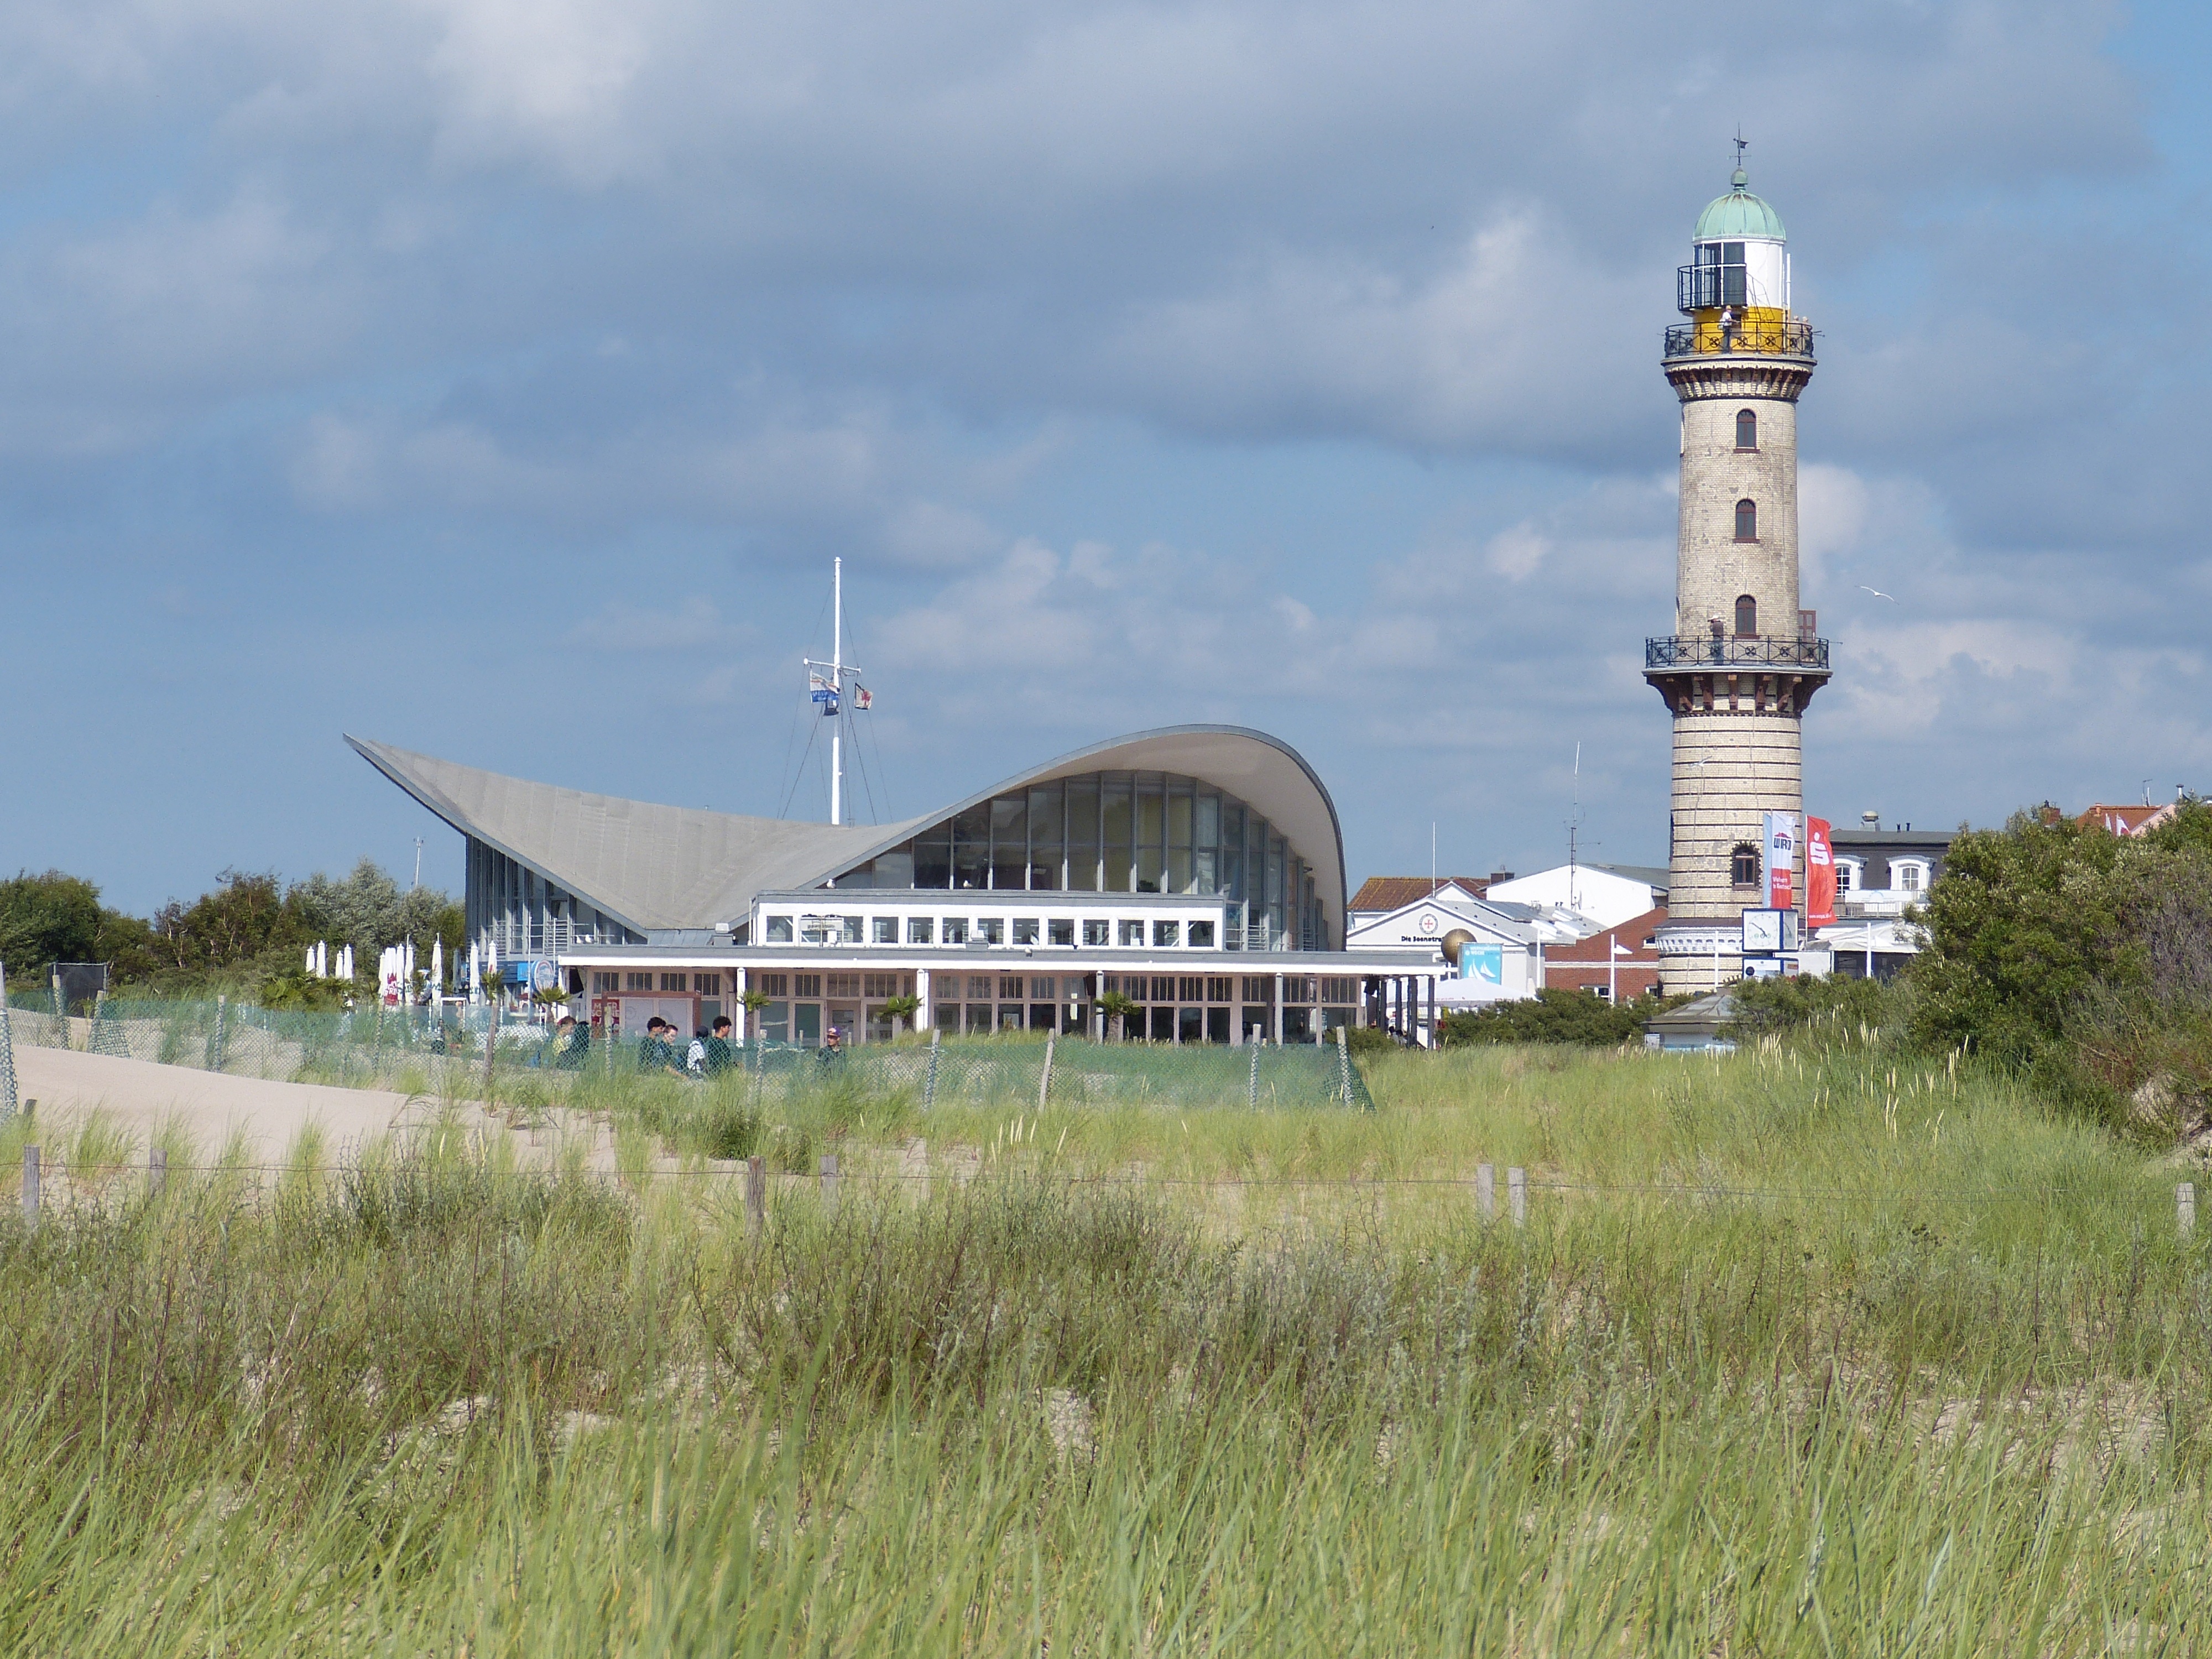
lighthouse, tower, hall, holiday, tourism, dunes, holidays, rostock, baltic sea, northern germany, warnemunde